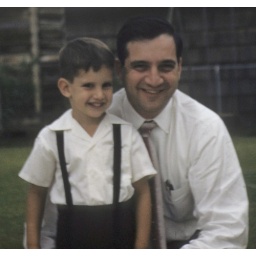
Gpa says: Pic in the back yard at 3636---note the (ancient) cooling water tower in the background.